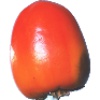
Label: Kaki 1